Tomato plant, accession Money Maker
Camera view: horizontal (90 deg, fisheye); turntable rotation: 120 degrees
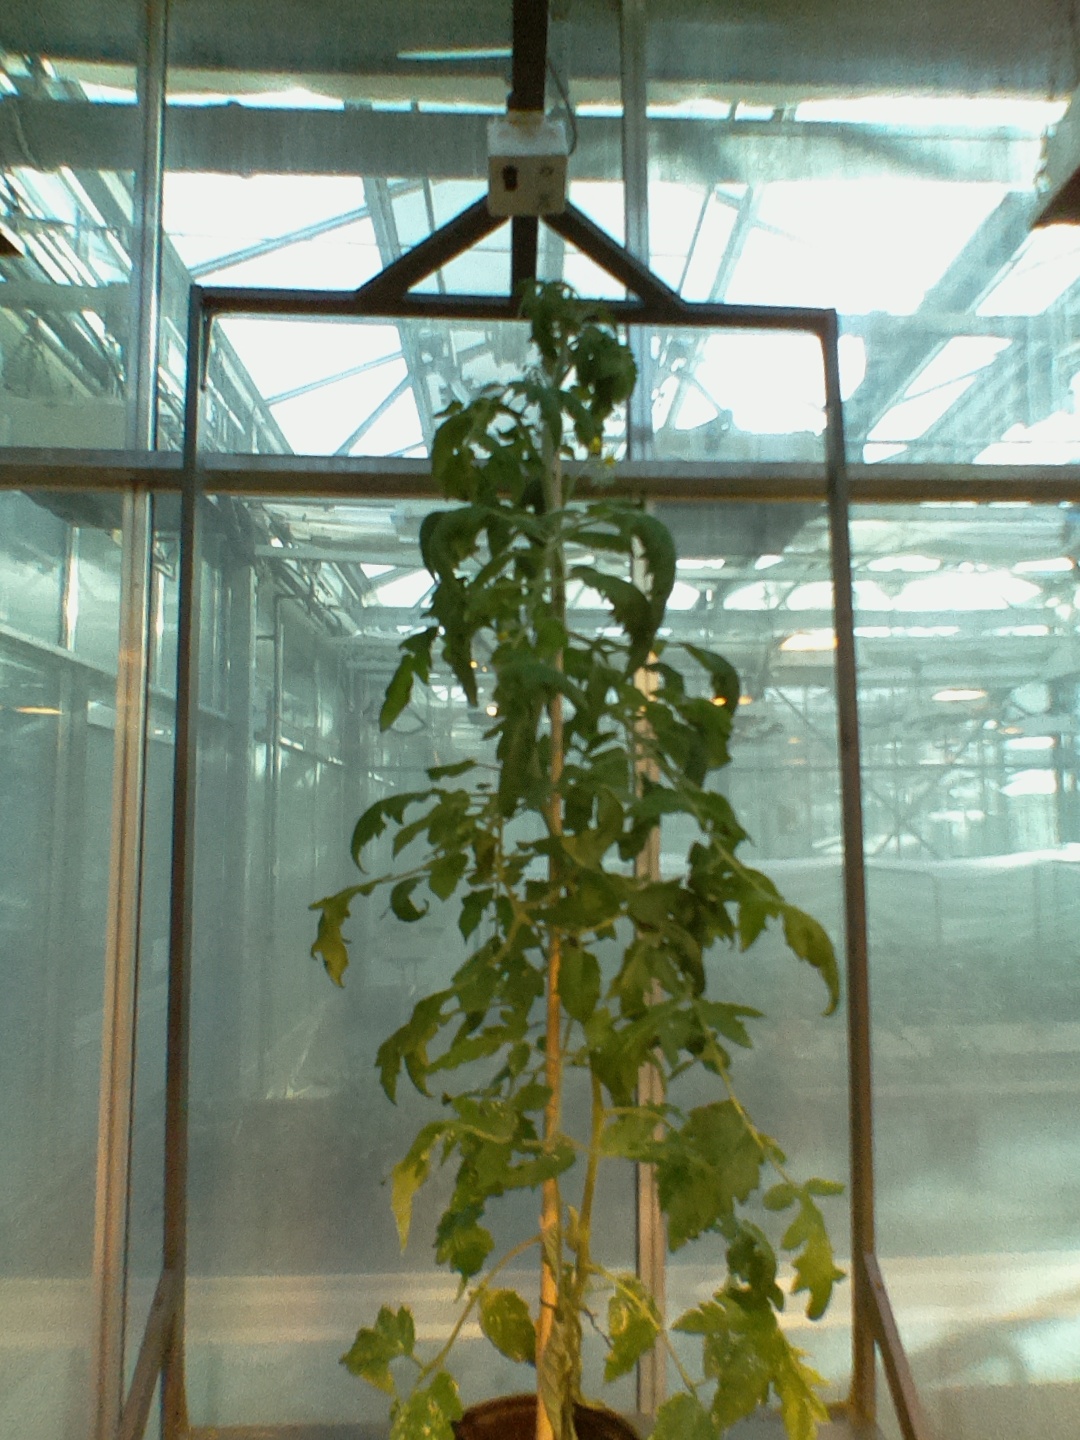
BBCH growth stage 67: Full flowering, 70%-80% of flowers open, more petals falling